Hyperball

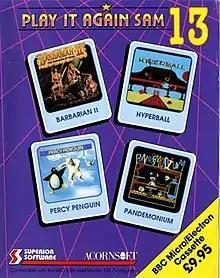
Cover art for the "Play It Again Sam 13" compilation edition

Hyperball is a clone of the 1986 arcade game "Arkanoid" created for the Acorn Electron and BBC Micro. It was released as part of the compilation "Play It Again Sam 13" in 1990.